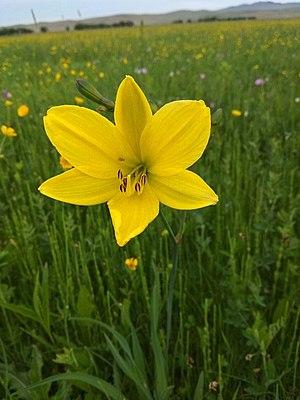
Les lys ou lis sont des plantes herbacées de la famille des Liliaceæ appartenant au genre Lilium.